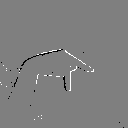
ASL letter: p